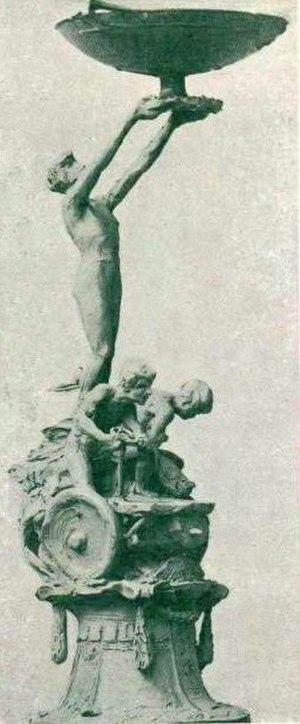
La Coupe d'Or de l'Automobile Club de Milan, remise en 1906 à Vincenzo Lancia pour sa victoire dans l'épreuve d'endurance du même nom (4 000 km) - La Vie au Grand Air du 23 mars 1906, p.234
Vincenzo Lancia, né le 24 août 1881 dans le petit village de Fobello dans la Valsesia, dans le Piémont et mort le 15 février 1937 à Turin, était un pilote automobile et un industriel italien, fondateur du constructeur automobile Lancia.
La Coupe d'Or, ou Coupe de Milan, était une randonnée sportive pour voitures de tourisme de série organisée en mai 1906 par l'Automobile Club de Milan, sur près de 4000 kilomètres à travers l'Italie, du 14 au 24 du mois.